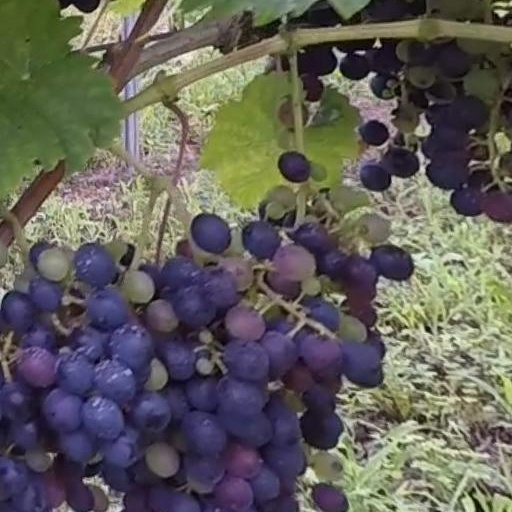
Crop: grape